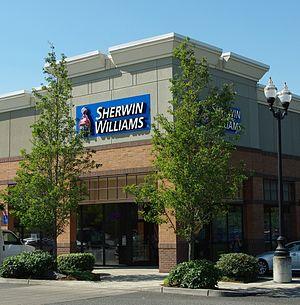
Sherwin-Williams est une entreprise spécialisée dans la fabrication de matériaux de construction et connue notamment pour la production et la distribution de peinture. Son siège social est situé à Cleveland aux États-Unis.